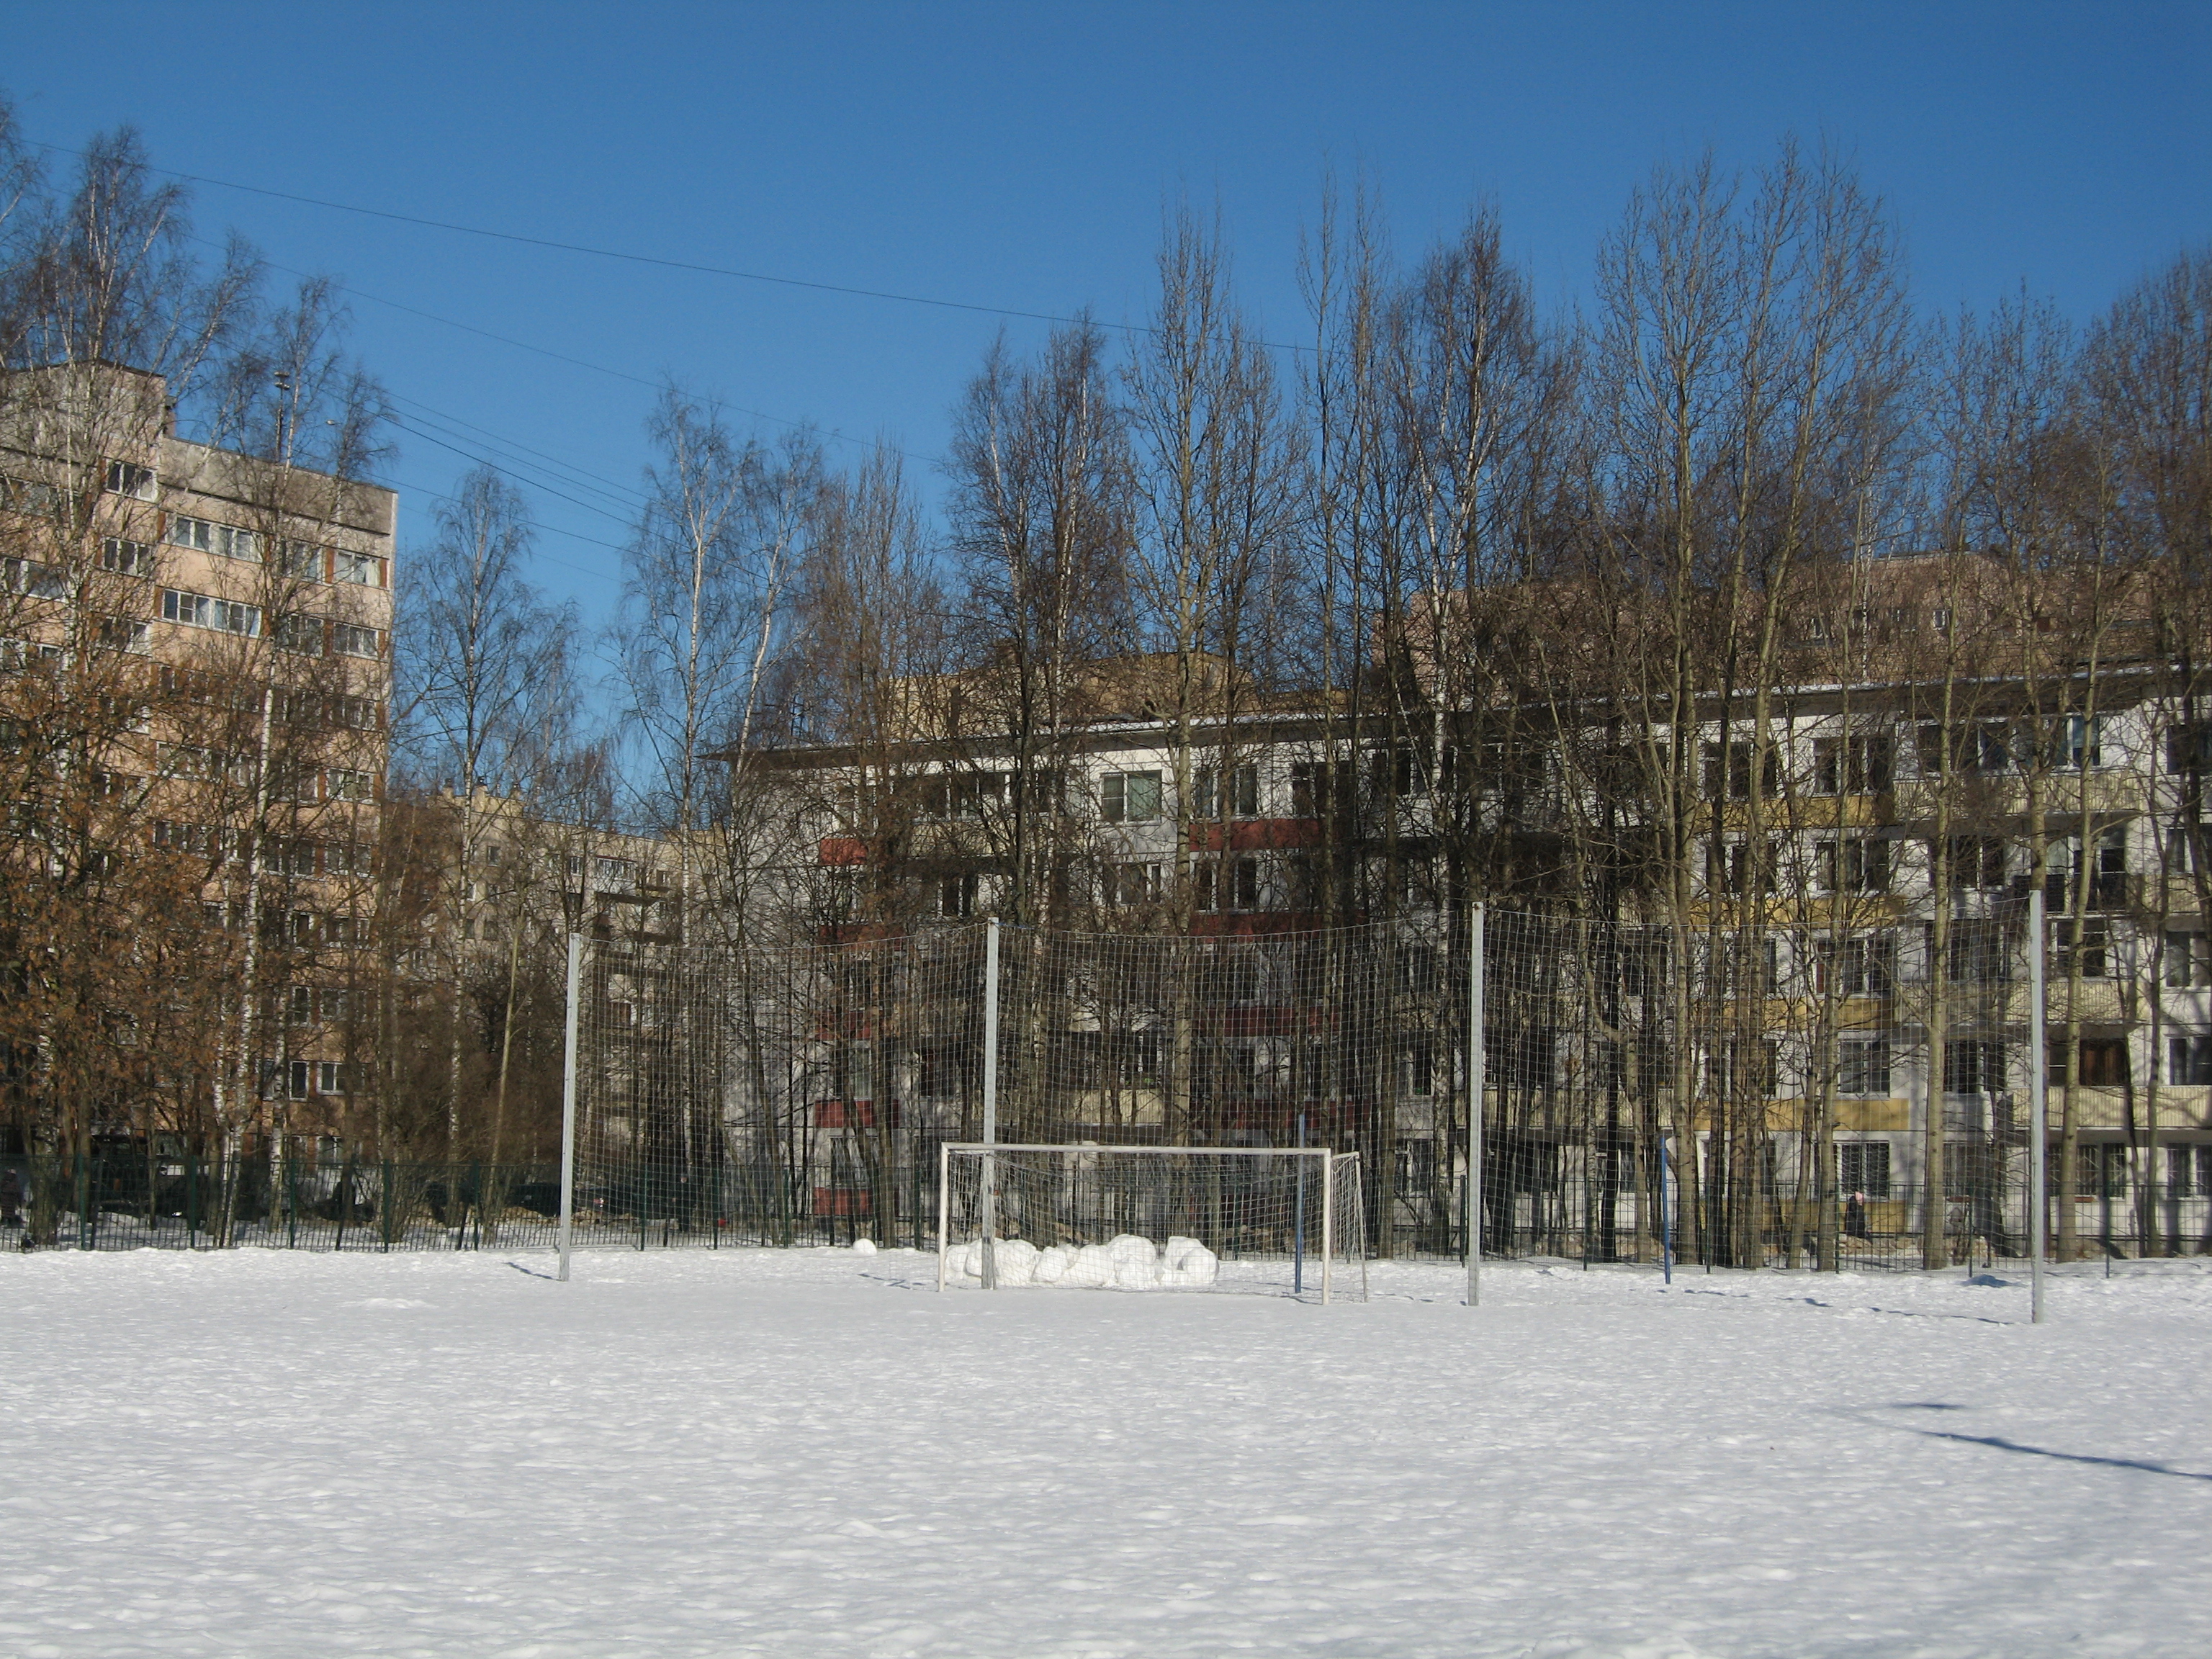
images, sky, building, snow, plant, window, natural landscape, tree, twig, freezing, landscape, facade, city, grass, urban design, trunk, house, winter, mixed use, frost, suburb, apartment, forest, estate, precipitation, grove, ice